Victor Nehlig

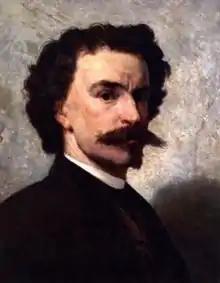
Self portrait

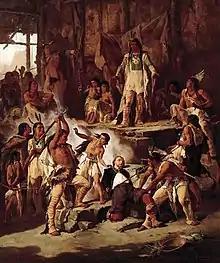
"Pocahontas Saving John Smith" (1870)

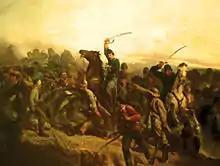
"An Episode of the War" (1875)

Victor Nehlig (1830, Paris – 1909, New York City) was a French-American painter.